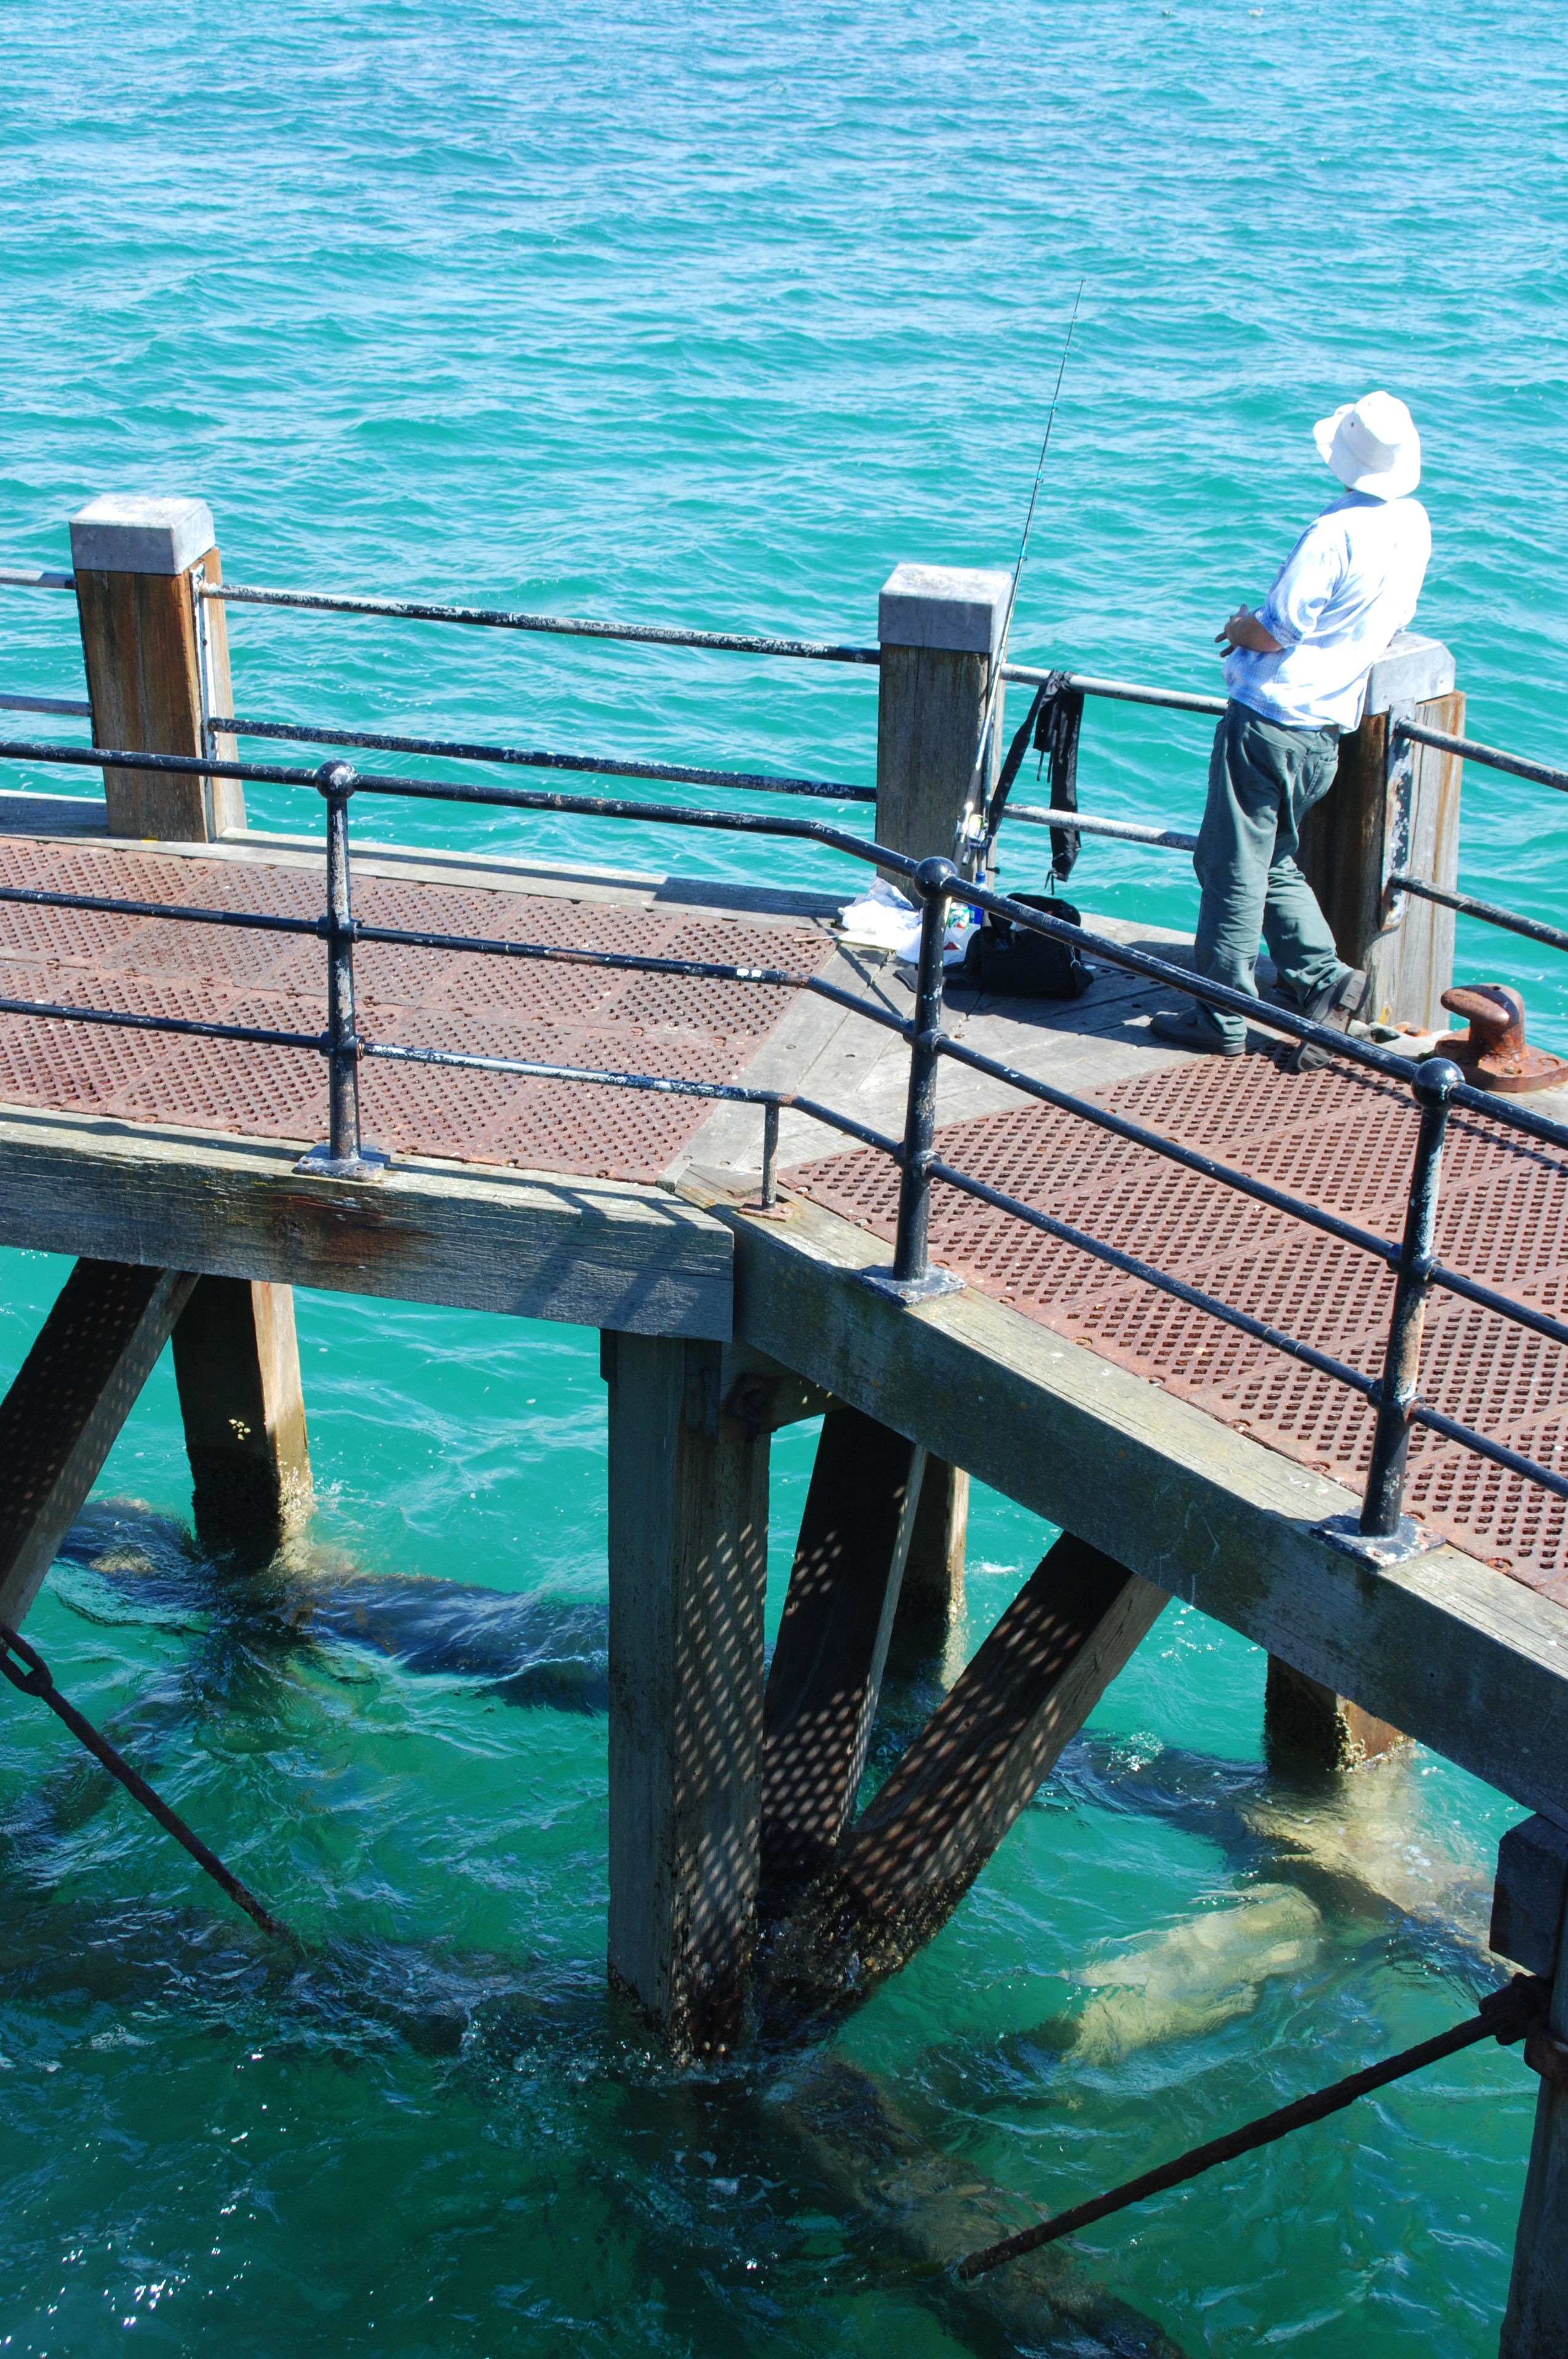
sea, ocean, dock, boat, pier, recreation, vehicle, swimming pool, fishing, fisherman, blue, leisure, watercraft rowing